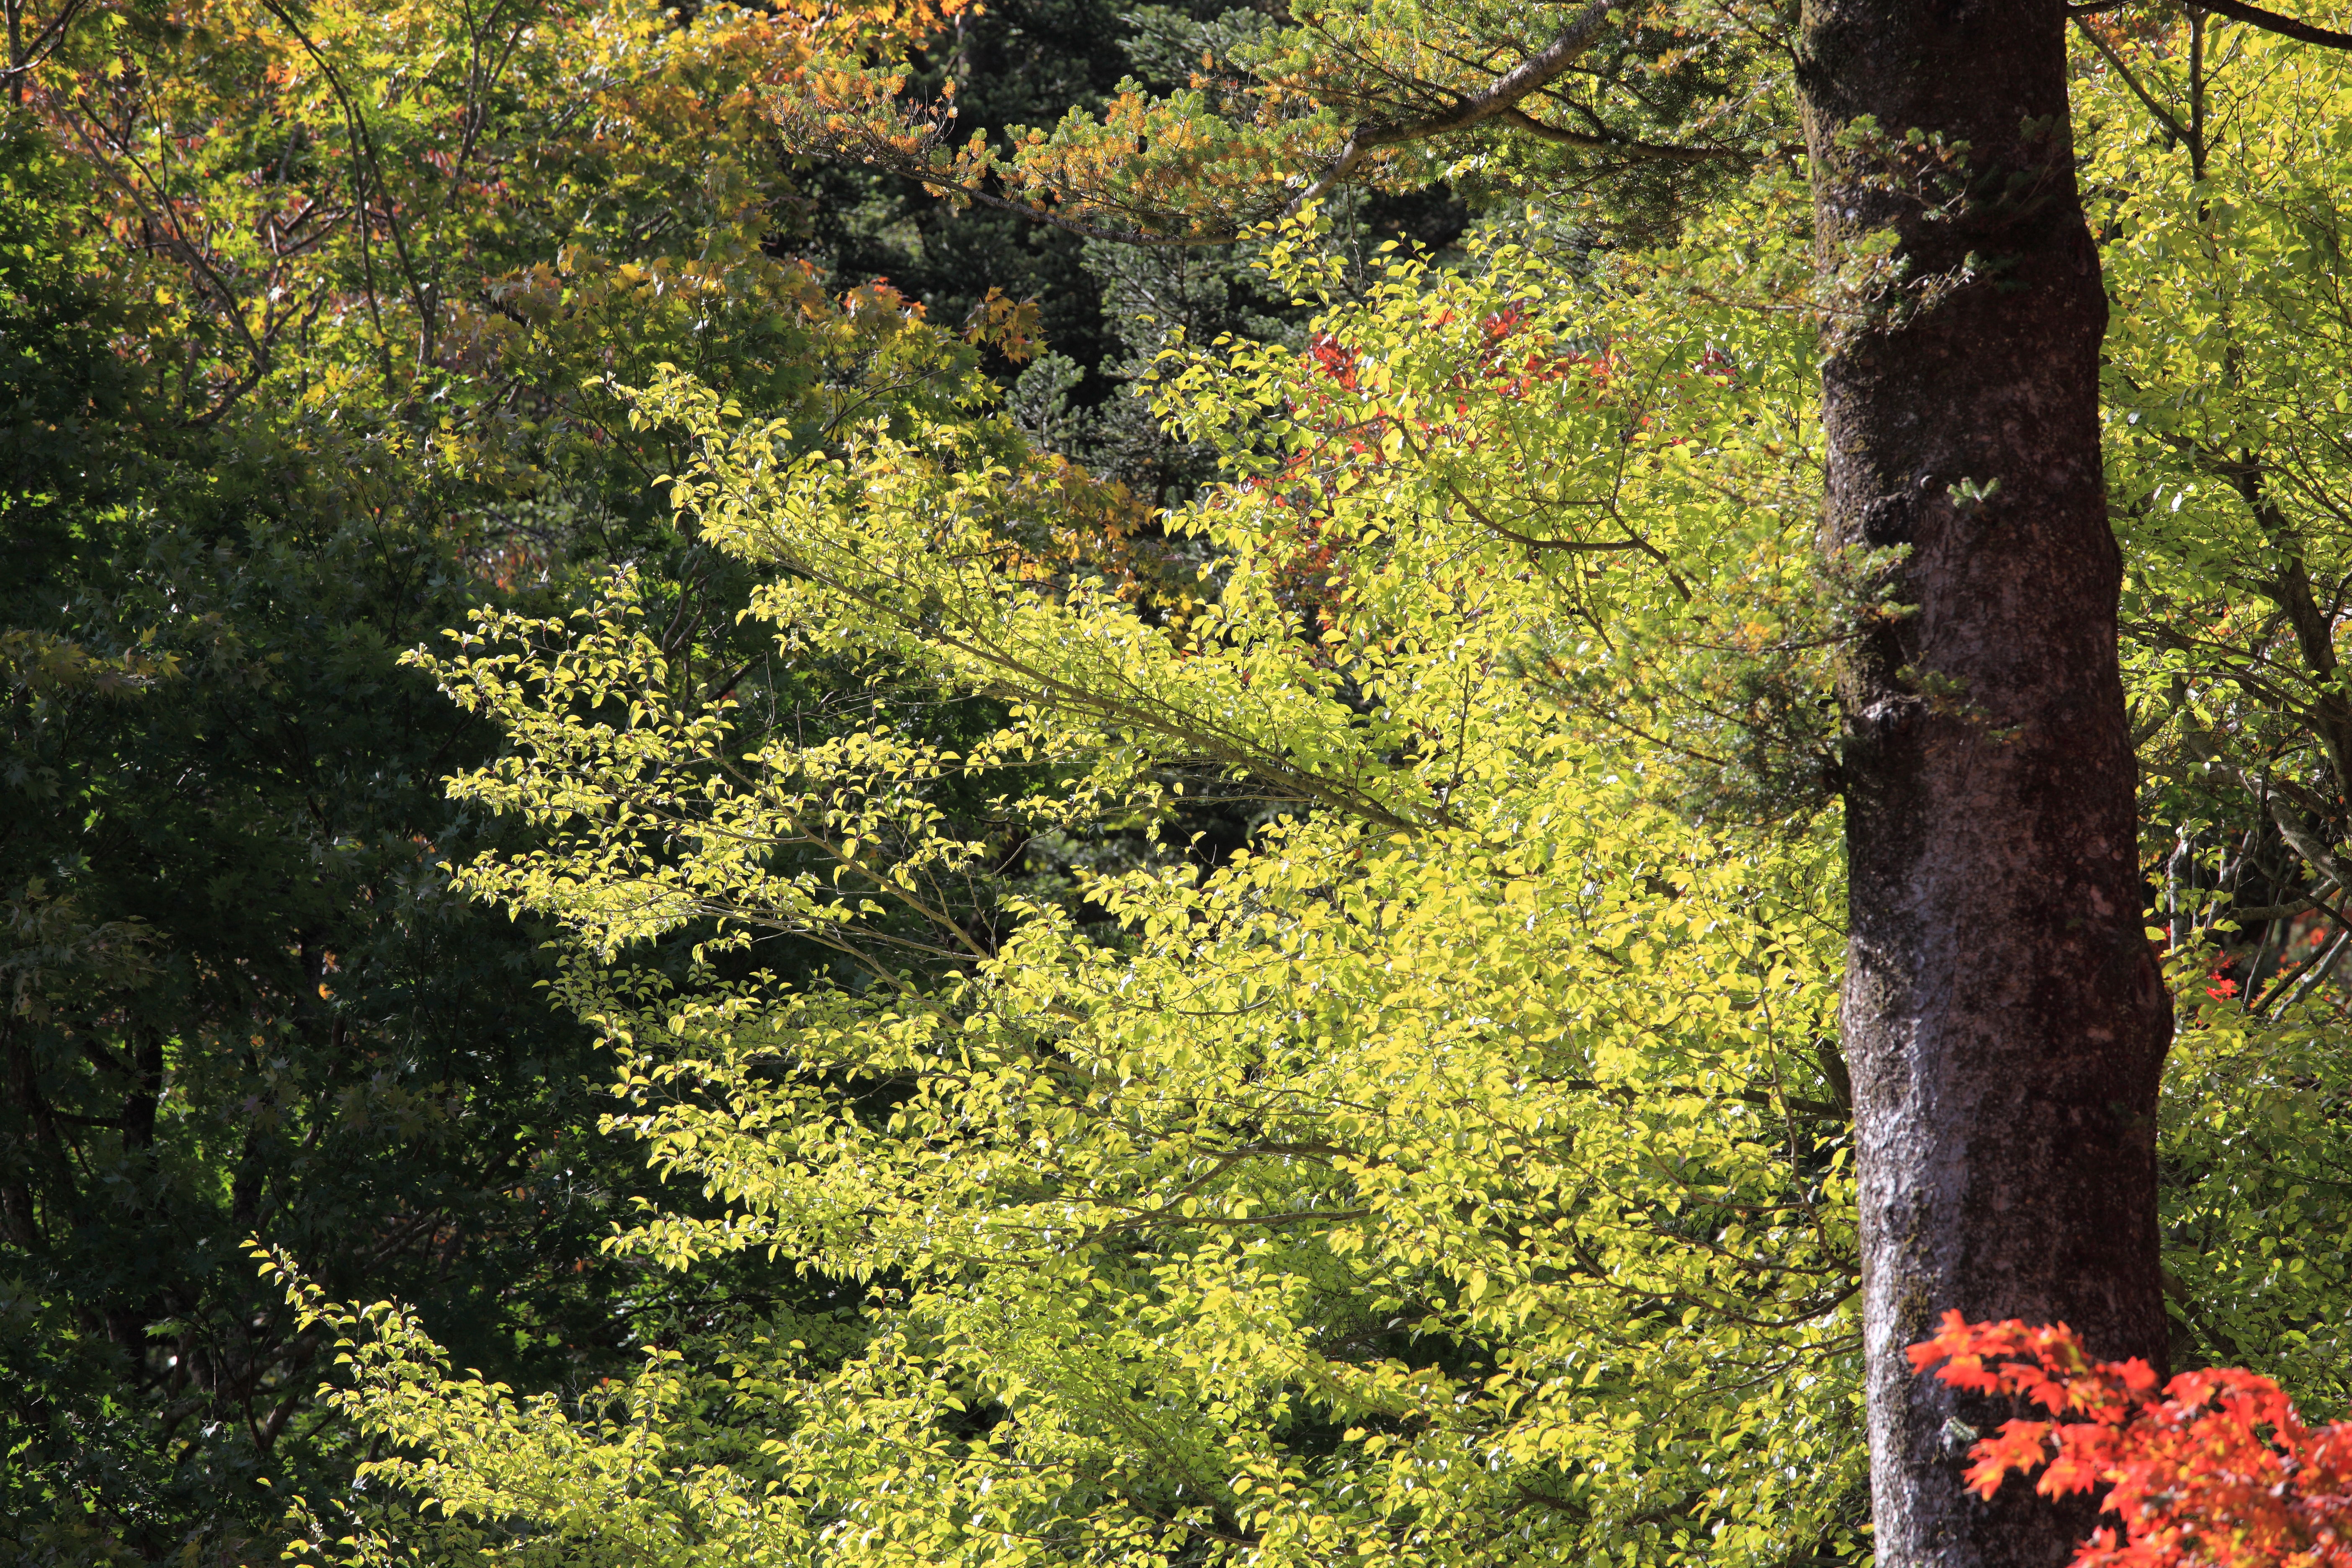
tree, nature, forest, wilderness, branch, plant, sunlight, leaf, fall, flower, green, high, autumn, botany, garden, flora, season, cool image, vegetation, shrub, deciduous, shrine, tochigi, 5d, hires, woodland, habitat, i, markii, ecosystem, hi, res, resolution, kanuma, furuminejinja, kohohen, biome, natural environment, woody plant, temperate broadleaf and mixed forest, temperate coniferous forest, land plant